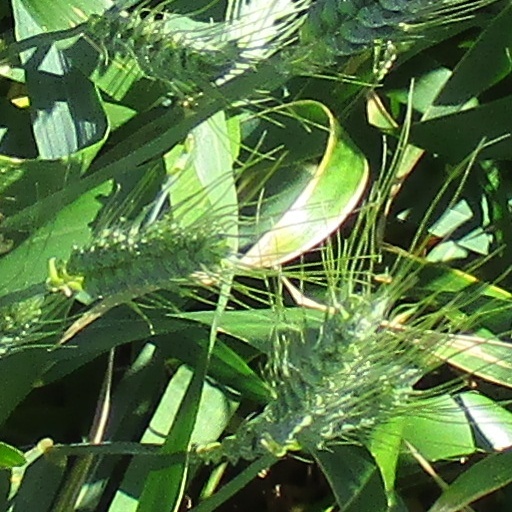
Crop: wheat